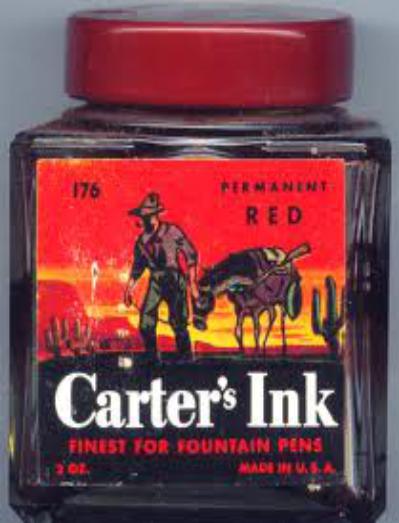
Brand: Carter's Ink
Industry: Necessities